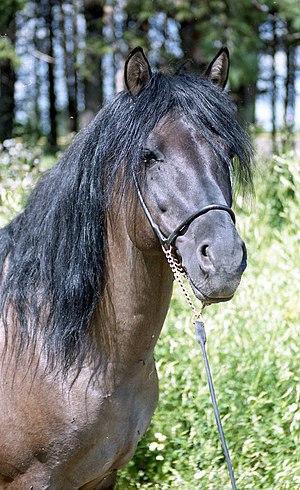
Le finlandais ou cheval finnois est une race chevaline à la fois de selle et de trait. Elle porte également le nom de finnois universel en anglais, car cette race est réputée répondre à tous les besoins équestres, aussi bien les travaux agricoles et forestiers que les courses de trot et l'équitation. C'est la seule race chevaline native de Finlande. En 2007, elle a été officiellement désignée comme race chevaline nationale.
Le Viatka est un petit cheval aborigène de l'ancienne région de Viatka, qui correspond à l'oblast de Kirov en Russie. Probablement influencée par des chevaux estoniens, la race est façonnée par le biotope de la région et prend forme de la fin du XVIIᵉ siècle jusqu'au début du XVIIIᵉ siècle, pour le travail dans les mines. Son endurance, sa vitesse et sa frugalité la rendent particulièrement appréciée pour la traction hippomobile, et ce notamment pour tirer les troïkas, usage qui se développe au siècle suivant.